John C. Frémont

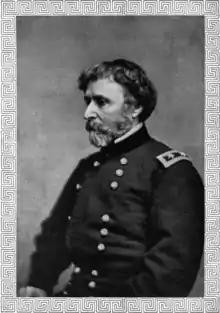
Major General John C. Frémont 1861

However, Republican leaders Nathaniel P. Banks, Henry Wilson, and John Bigelow were able to get Frémont to join their political party. Seeking a united front and a fresh face for the party, the Republicans nominated Frémont for president over other candidates, and conservative William L. Dayton of New Jersey, for vice president, at their June 1856 convention held in Philadelphia. The Republican campaign used the slogan "Free Soil, Free Men, and Frémont" to crusade for free farms (homesteads) and against the Slave Power. Frémont, popularly known as "The Pathfinder", however, had voter appeal and remained the symbol of the Republican Party. The Democratic Party nominated James Buchanan.